Transport in Finland

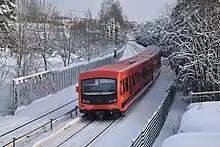
HKL Class M300 use on the Helsinki Metro

Municipal law 30-31 § gives right to Referendum since year 1990. Citizens of Turku collected 15,000 names in one month for referendum against the underground car park. Politicians with in the elections unknown financing from the parking company neglected the citizens opinion. According to International Association of Public Transport UITP parking places are among the most effective ways to promote private car use in the city. Therefore, many European cities have cancelled the expensive underground car parking after the 1990s. The EU recommended actions cover develop guidance for concrete measures for the internalisation of external costs for car traffic also in urban areas. In Finland the shops routinely offer free parking for private cars.